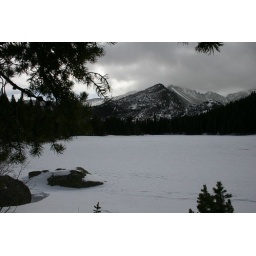
Shot of longs peak from bear lake in rocky mtn. Natl. Park in colorado